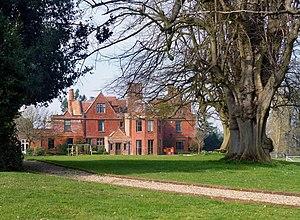
Richard Griffin, 3ᵉ baron Braybrooke, connu sous le nom de Richard Neville jusqu'en 1797 et sous le nom de l'Hon. Richard Griffin, entre 1797 et 1825, était un politicien britannique whig et une figure littéraire.